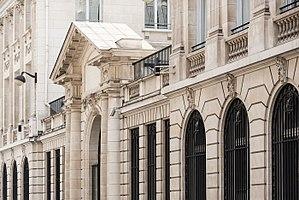
Photo de la façade du 1, rue d'Astorg, dans le 8ème arrondissement de Paris (France)
Clifford Chance LLP est un cabinet d'avocats d'affaires international, d'origine anglaise, fondé en 1987.